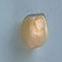
Maize quality: Bad